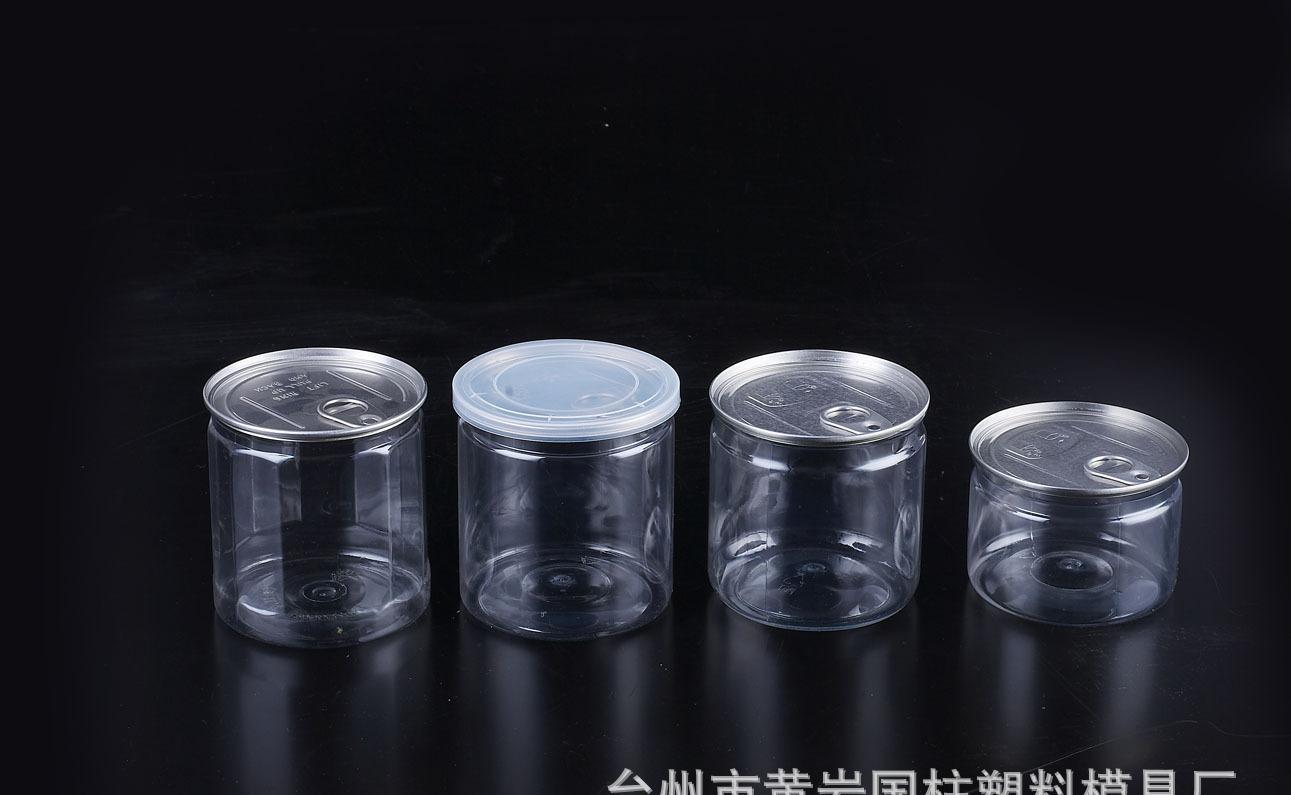
Label: metal